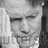
Emotion: sad